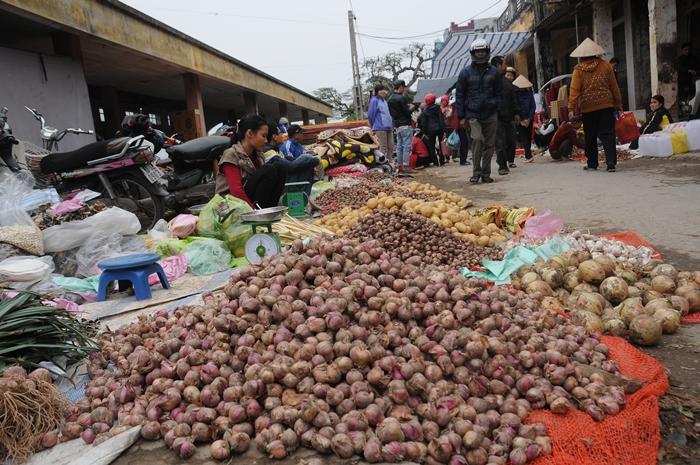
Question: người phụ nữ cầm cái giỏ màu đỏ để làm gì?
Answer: đựng đồ mua ở chợ